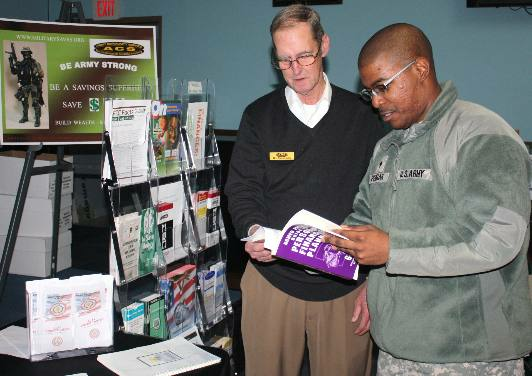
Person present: Yes